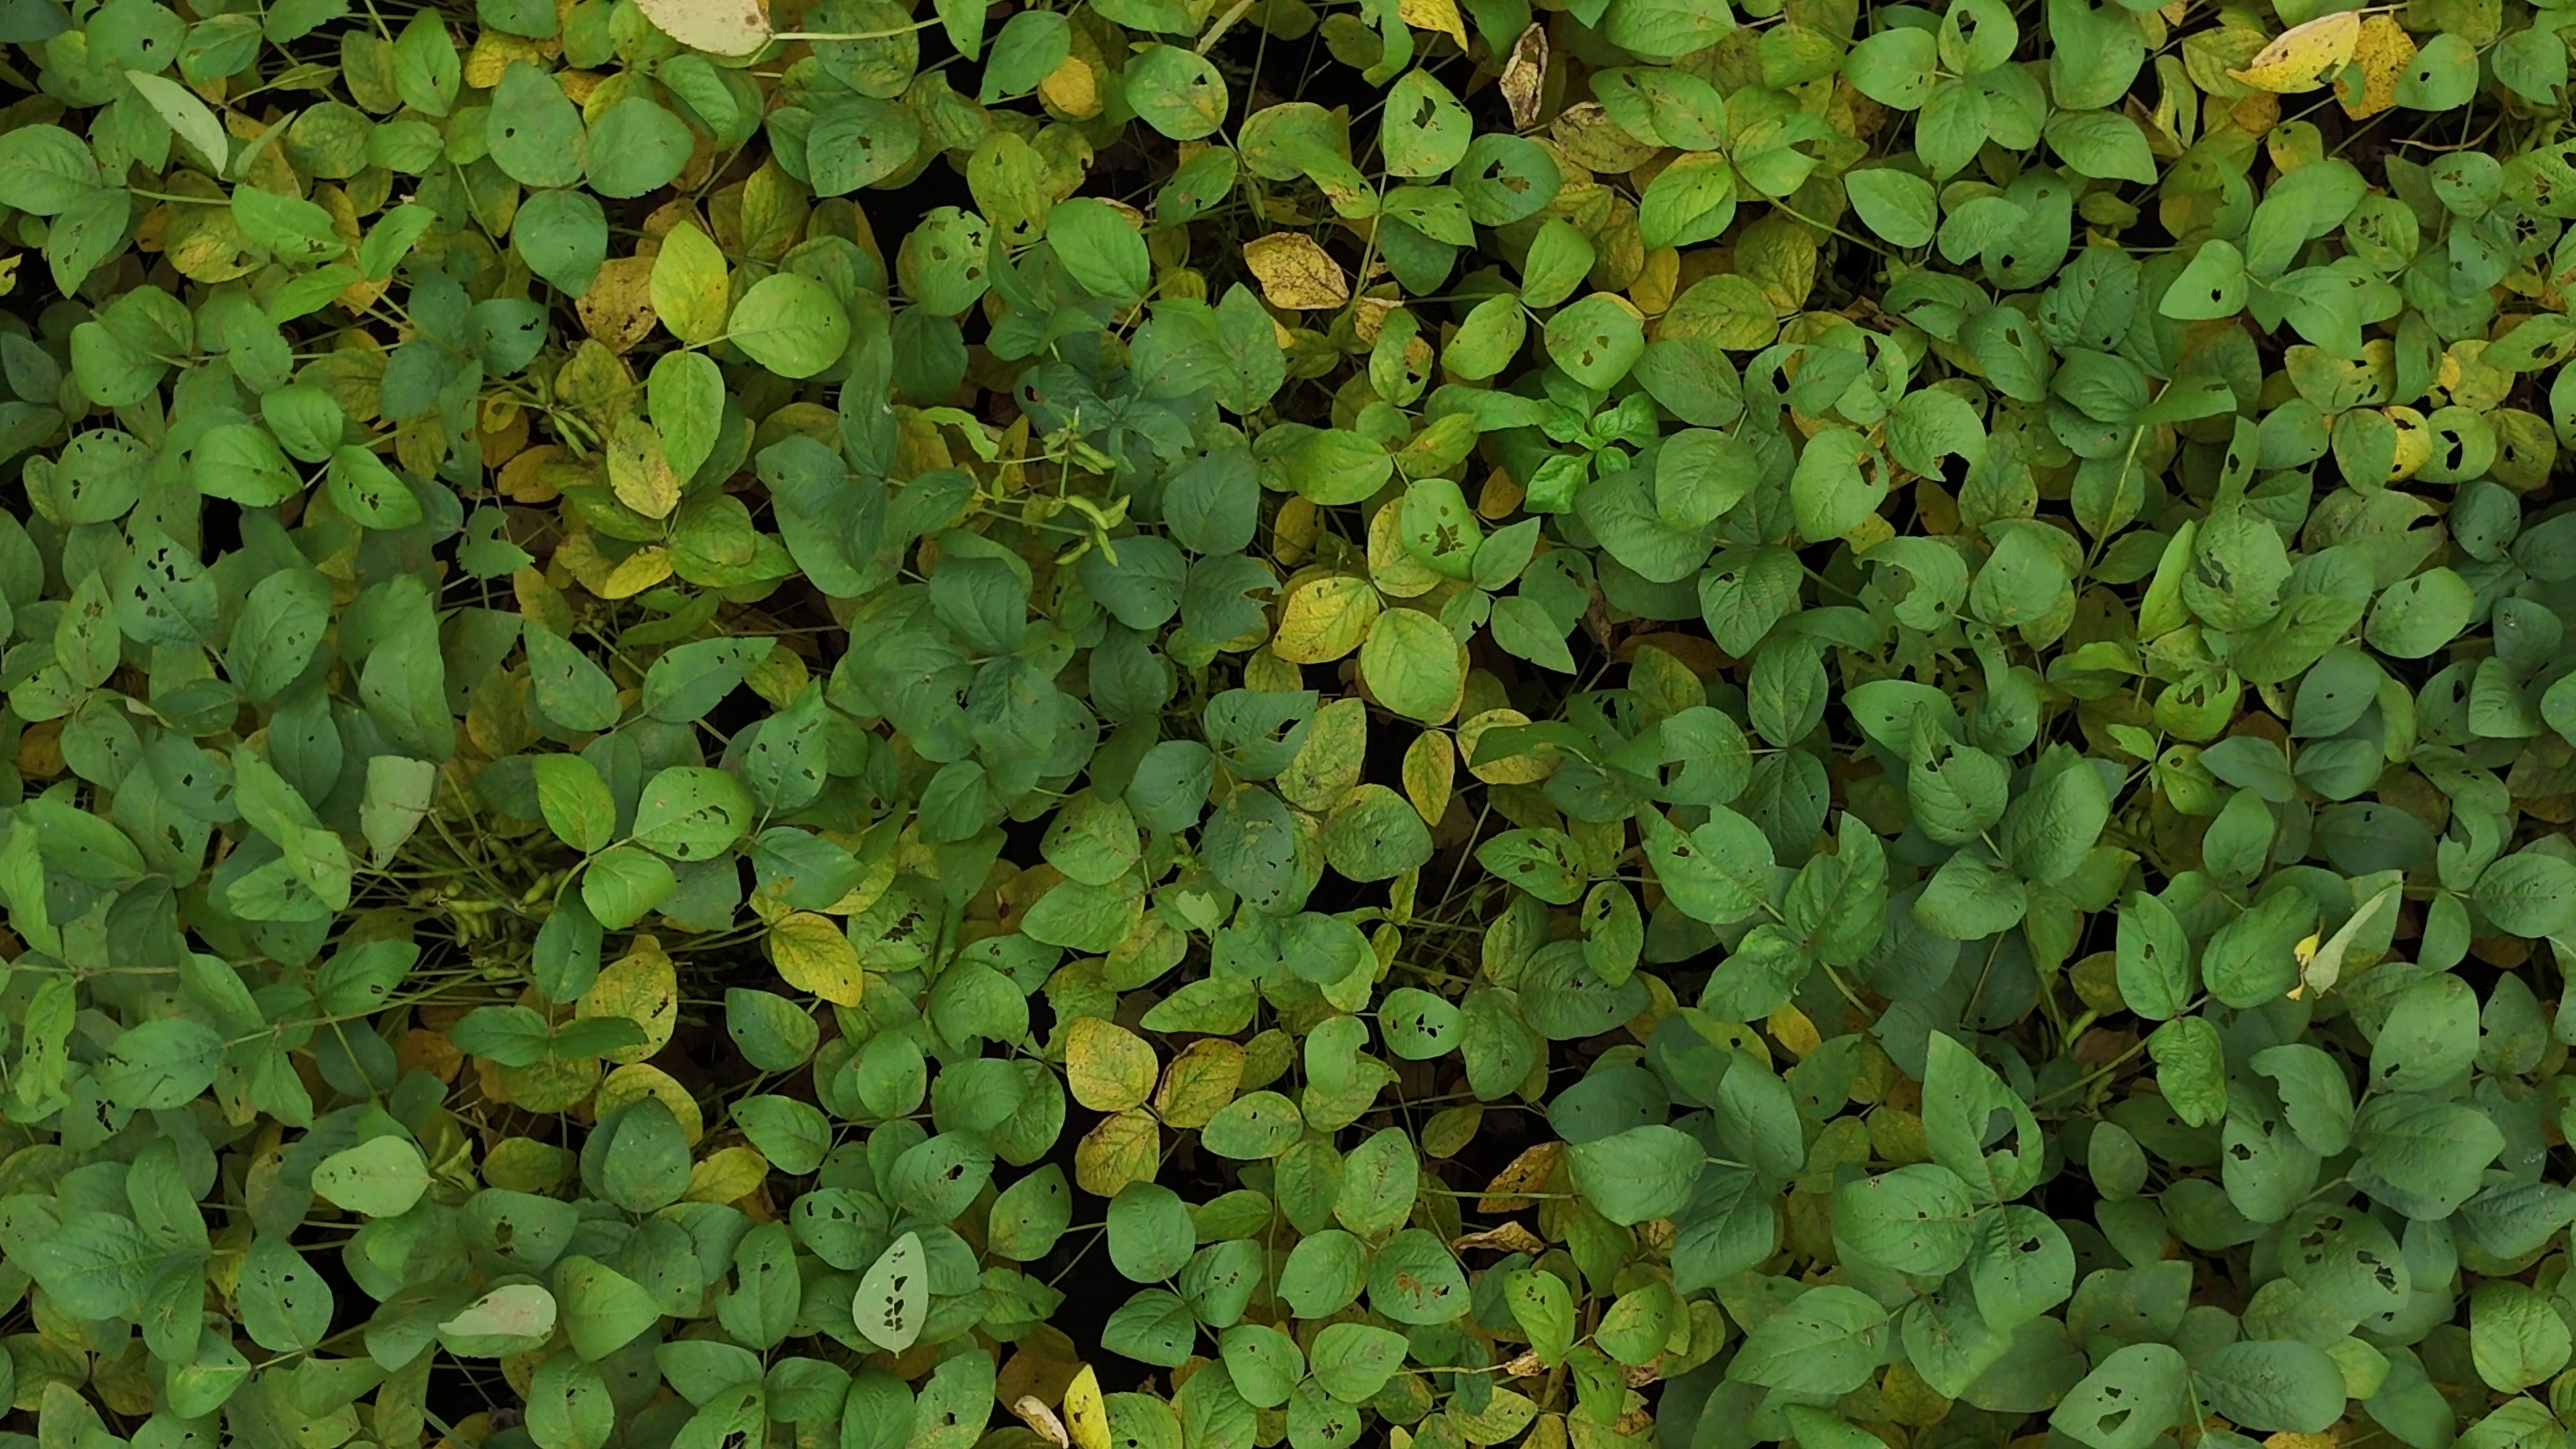
Label: Mosaic